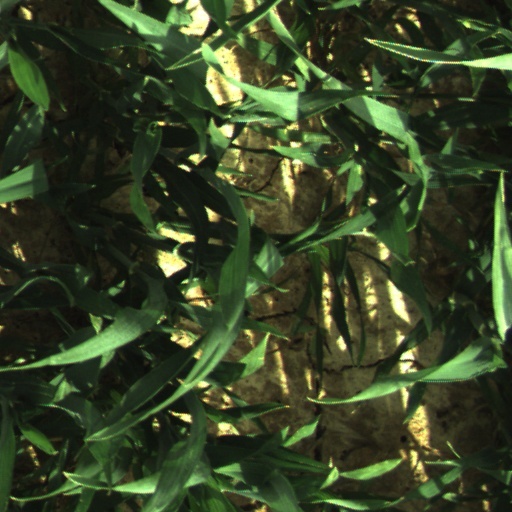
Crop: wheat